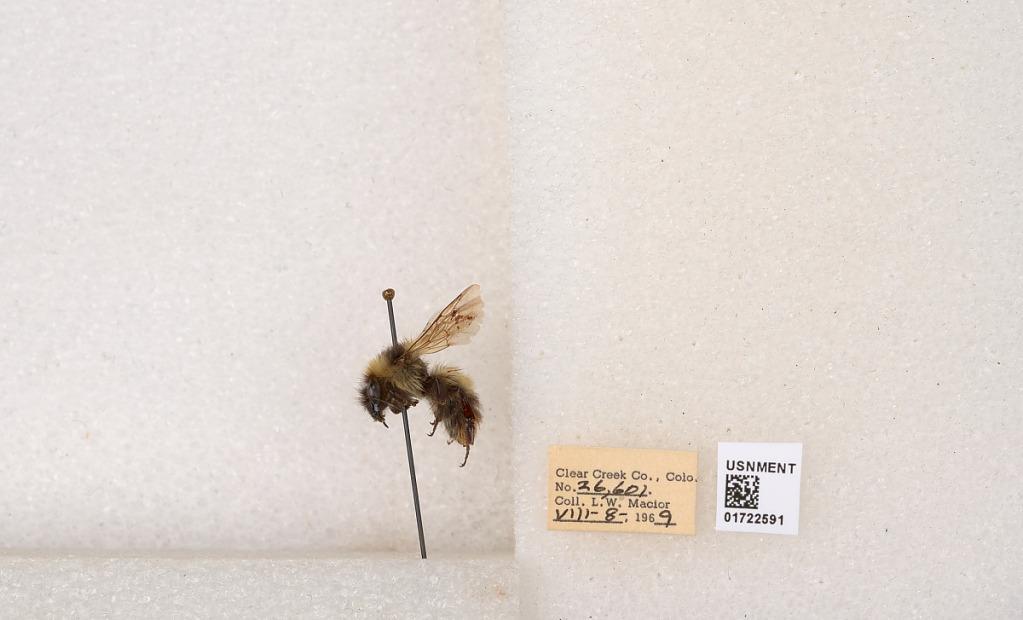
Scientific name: Bombus kirbyellus
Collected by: L. Macior
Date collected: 1969-8-8
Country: United States
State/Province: Colorado
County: Clear Creek
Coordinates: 39.6891, -105.644